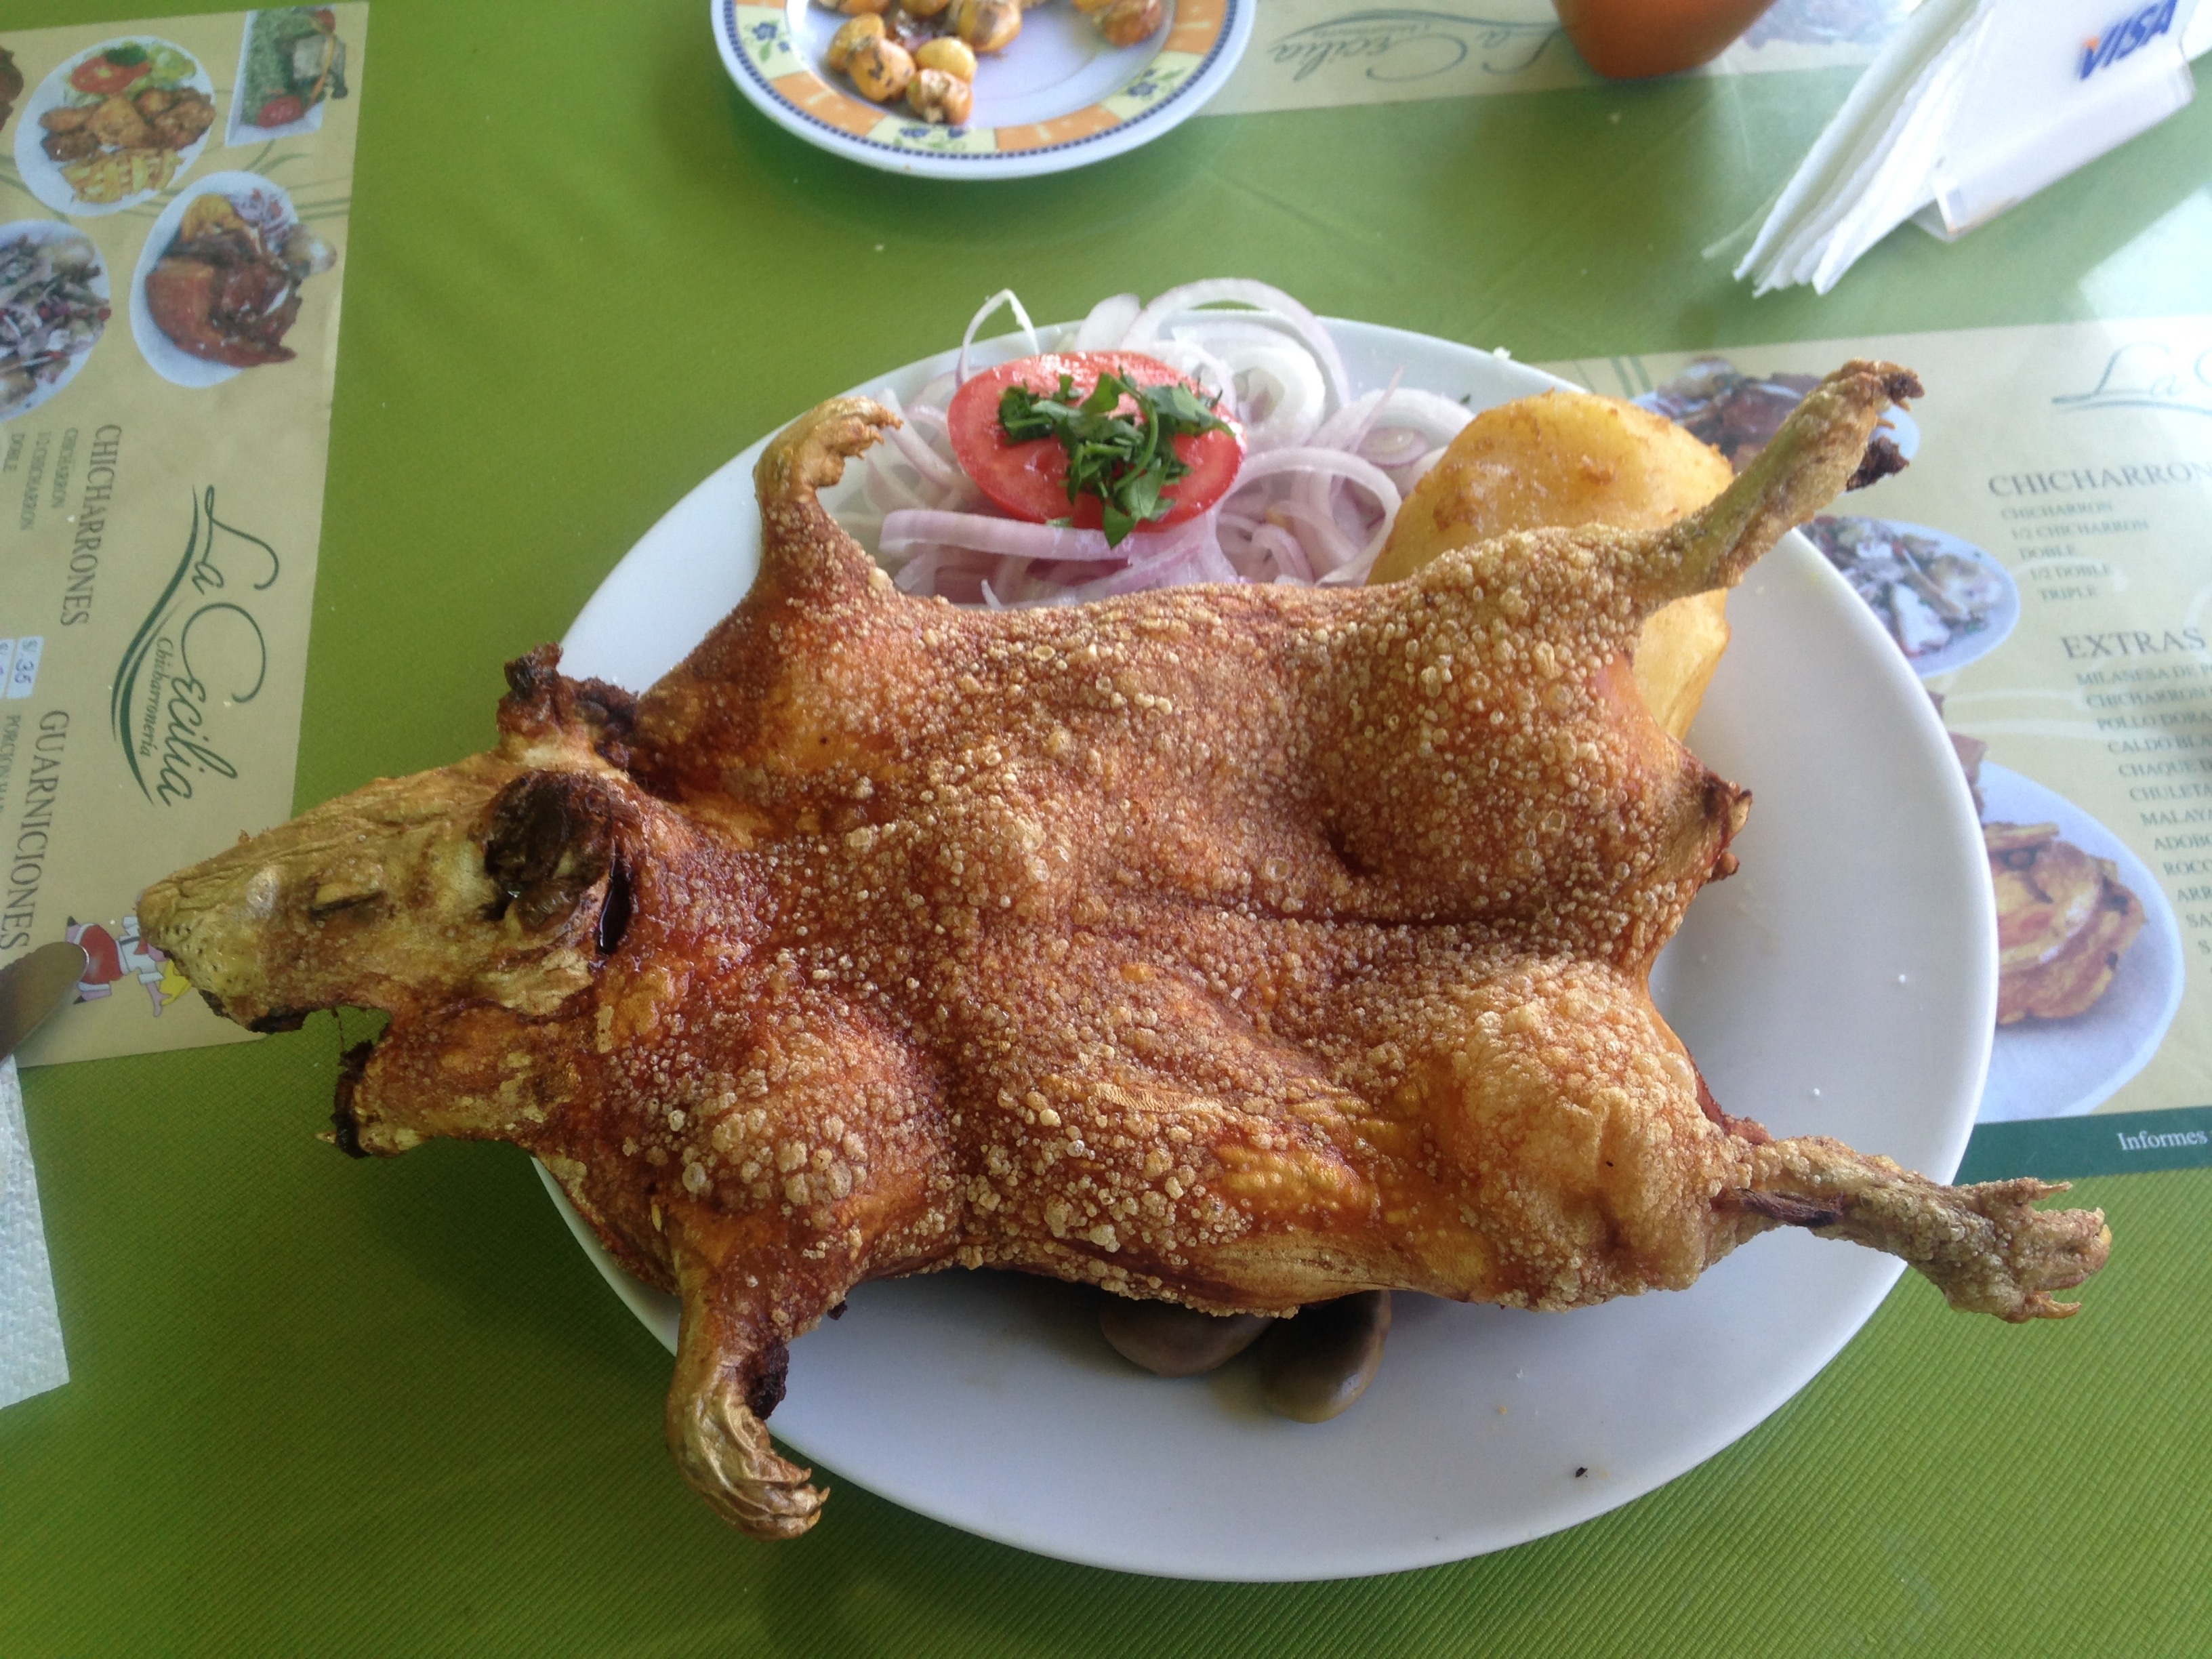
dish, food, produce, meat, cuisine, asian food, chinese food, fried food